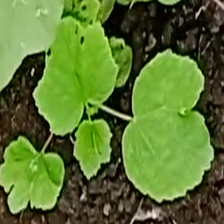
Weed species: Little_Mallow(Malva parviflora)